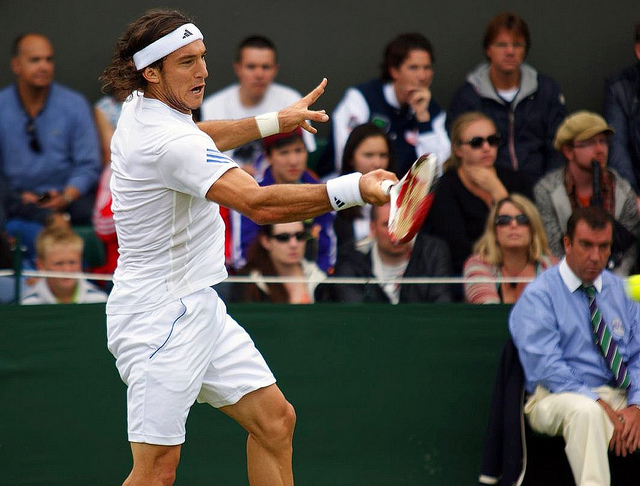
một nam vận động viên tennis đang chuẩn bị đánh bóng